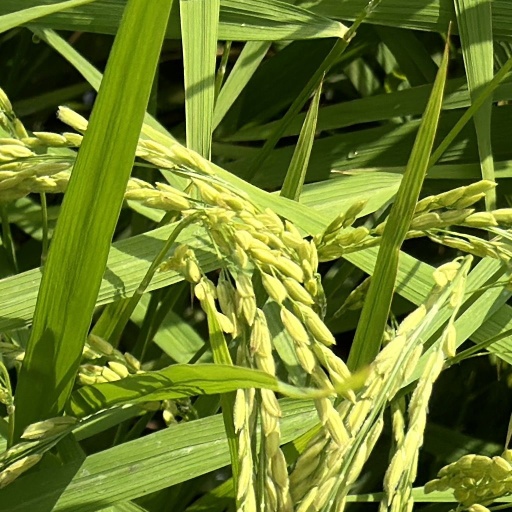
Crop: rice